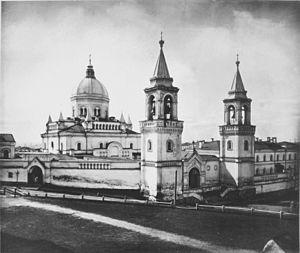
Le couvent de Saint-Jean le précurseur de Moscou, situé au bord du quartier de Khitrovka, fut probablement fondé au XVᵉ siècle, sa première mention remonte à 1604.